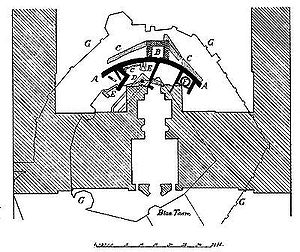
Absalons Borg / Borgen
A: Absalons ringmur.
fra Salmonsens Konversationsleksikon 2. udgave (1915–1930). fundamentsrester af da:Absalons borg.